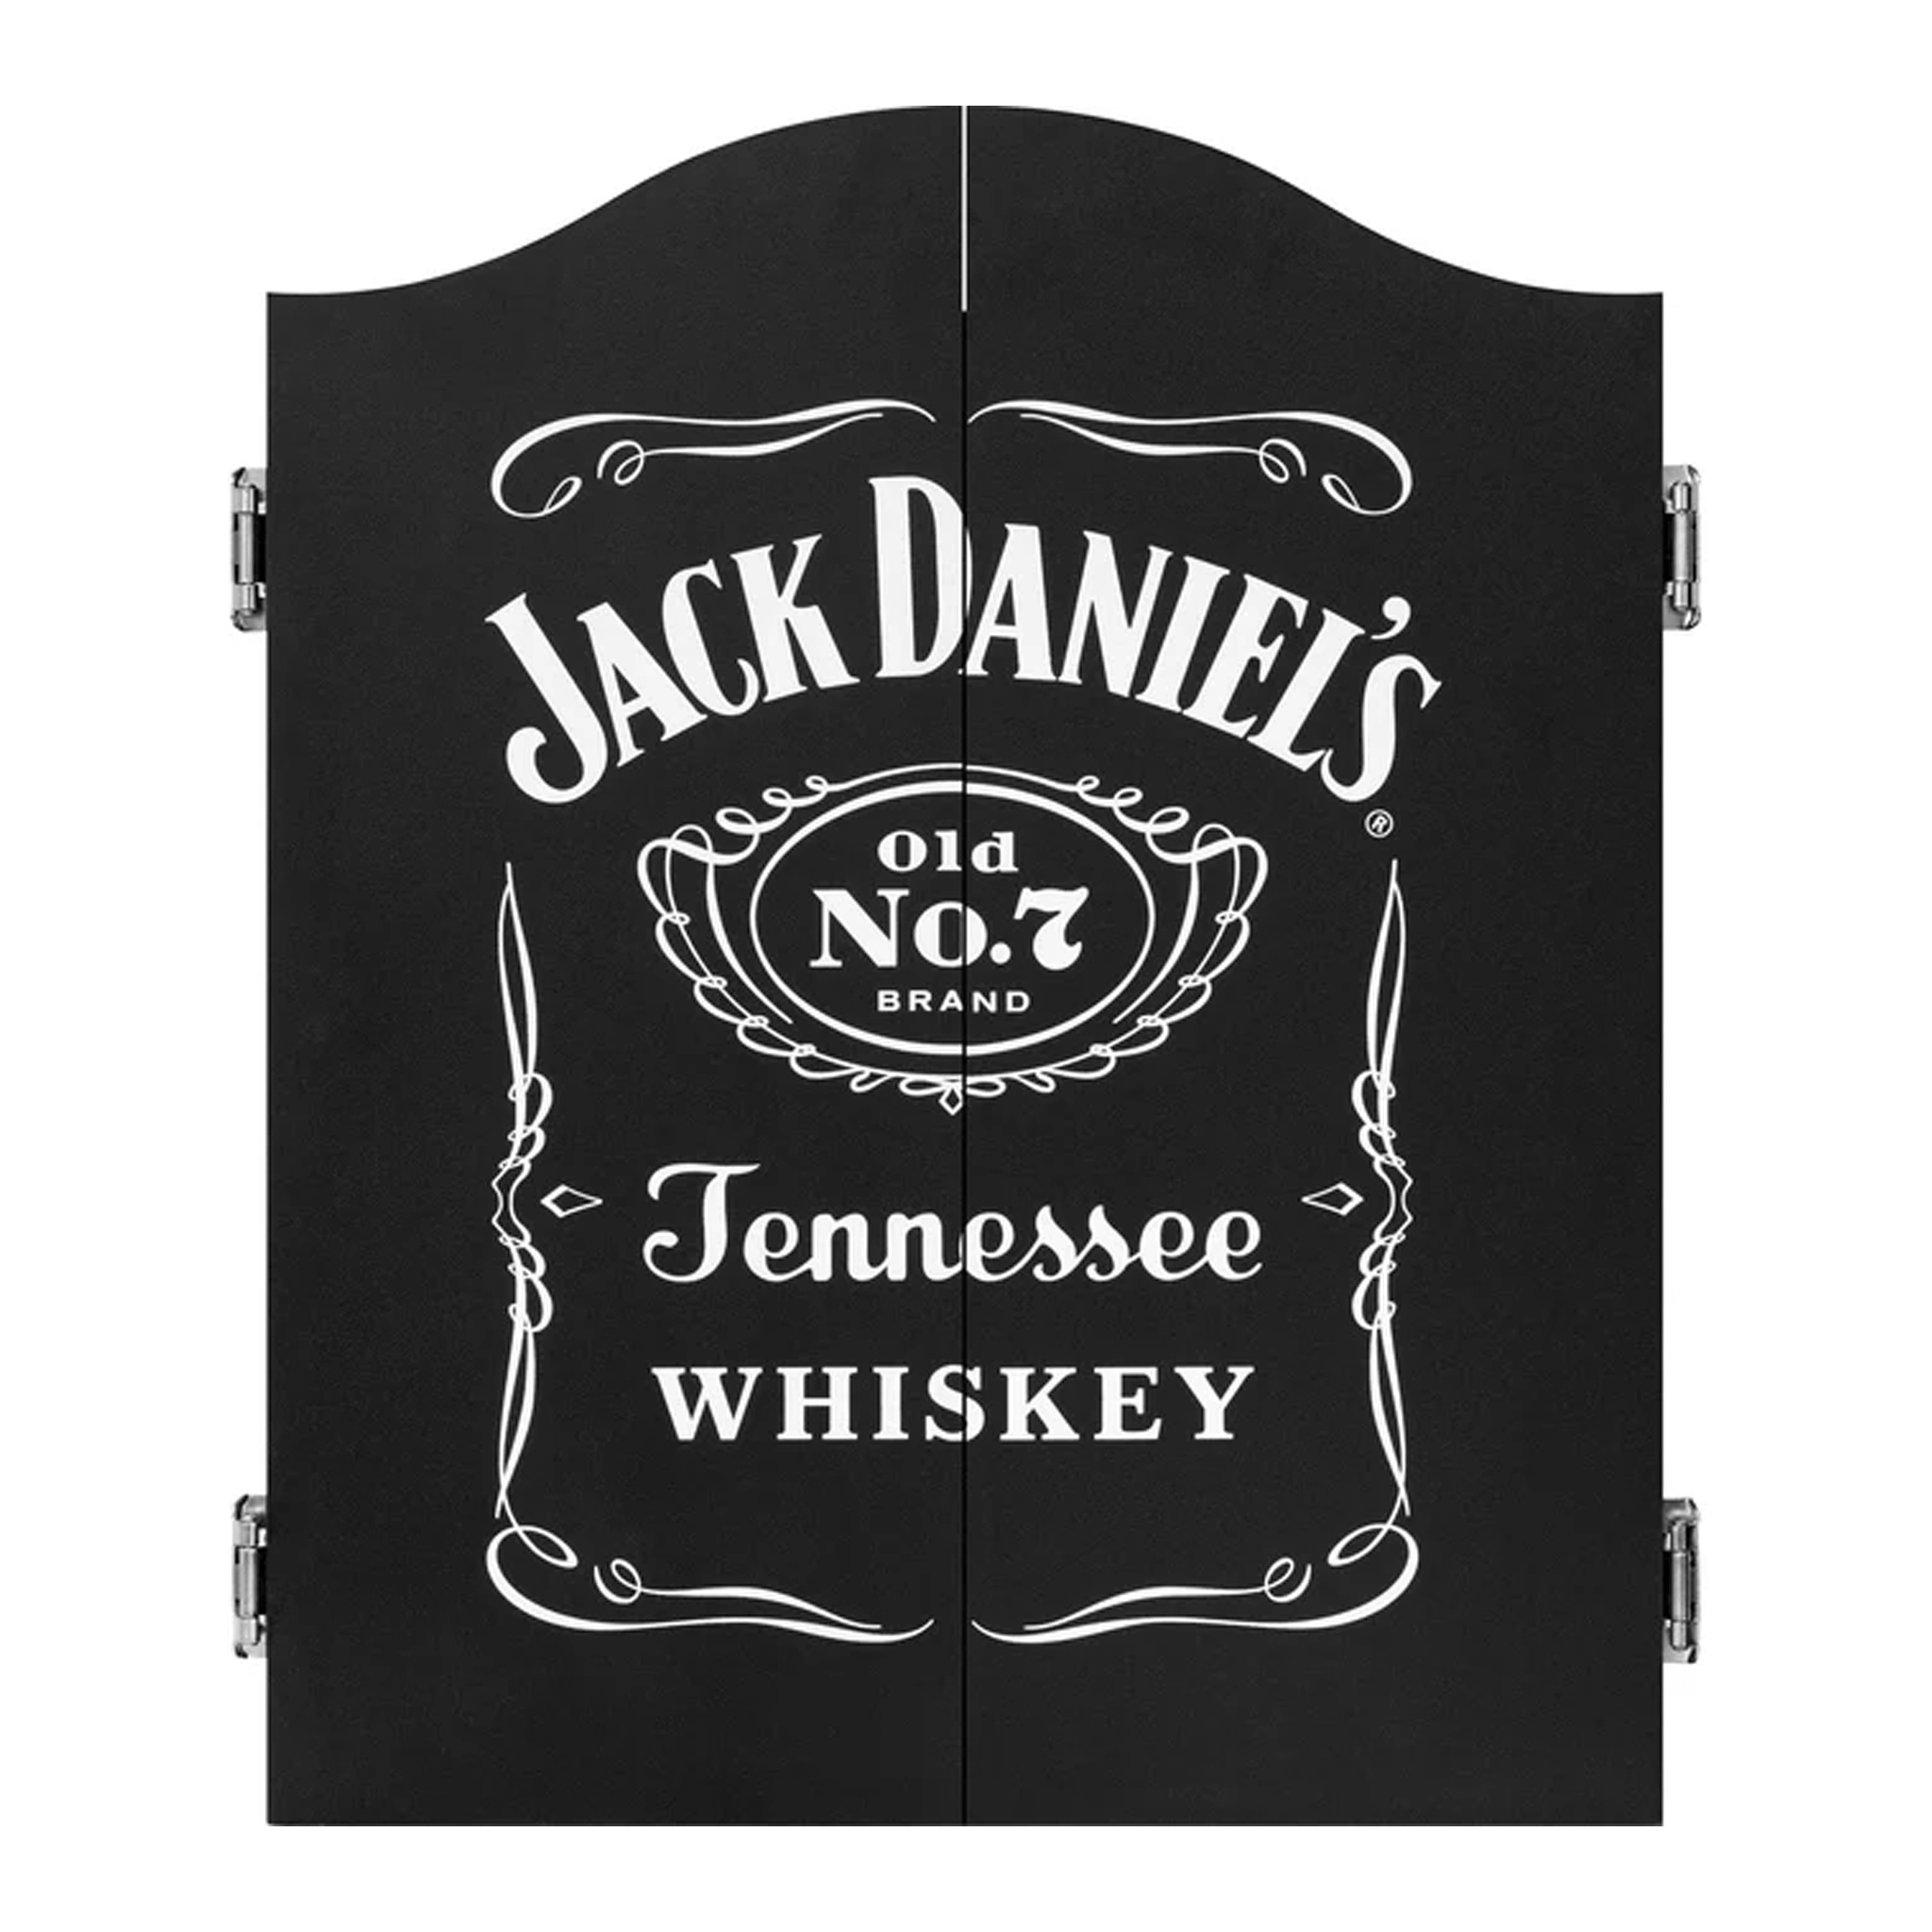
JD Logo Dartboard Cabinet
Jack Daniels Logo Dartboard Cabinet Deluxe, high quality dartboard cabinets with heavy duty hinges, suitable for all bristle dartboards. All Jack Daniels cabinets feature quality 2 sided Home and Away easy-wipe scoring panels and strengthened back panels. Complete with fixings and fitting instructions What's In The Box? 1 x Board Cabinet
Brand: Jack Daniels
Category: Sporting Goods > Indoor Games > Throwing Darts > Dart Backboards